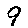
Label: 9